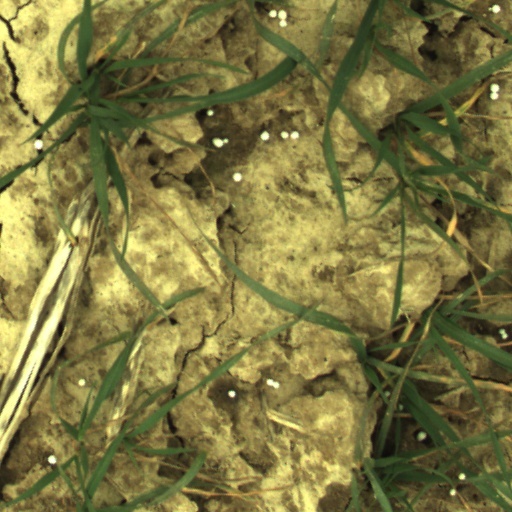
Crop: wheat